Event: Nepal Earthquake
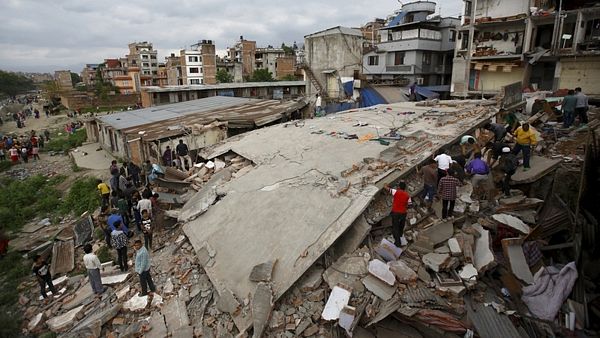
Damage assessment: damage